Chijon family

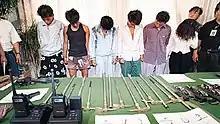
The Chijon Family in front of their weapons

The Chijon Family, also known as the Jijon Family, was a South Korean gang active between 1993 and 1994. The gang was founded by Kim Gi-hwan, a former convict, along with six other former prisoners and unemployed workers who shared his grudge against the wealthy. The name "Chijon" was given to the gang by prosecutors working on the case.Originally, Kim had named his gang Mascan, believing the word to be of Greek origin and to signify "ambition," although no Greek word with a similar meaning and pronunciation can be identified.